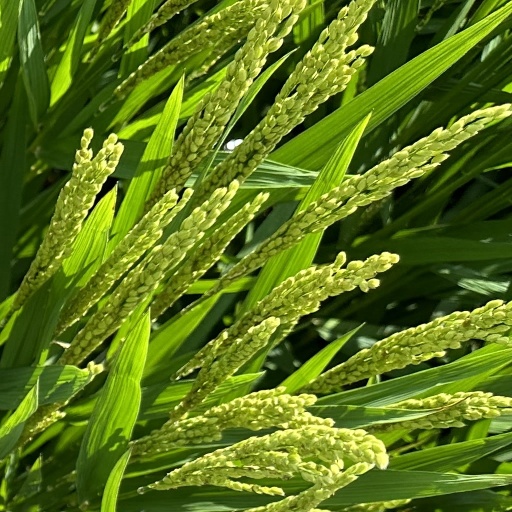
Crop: rice